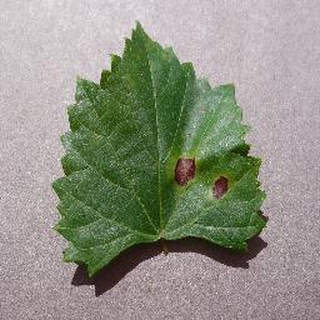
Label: grape_black_rot